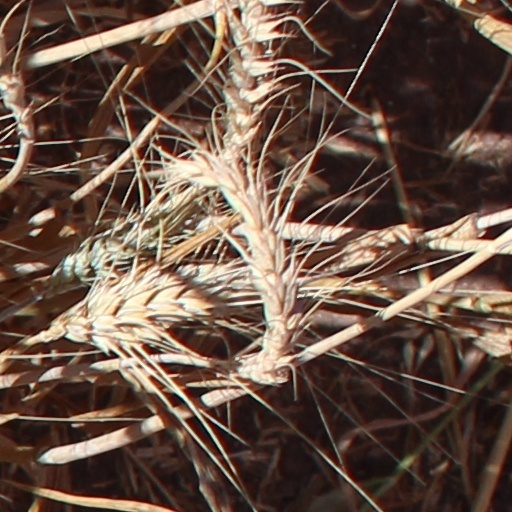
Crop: wheat